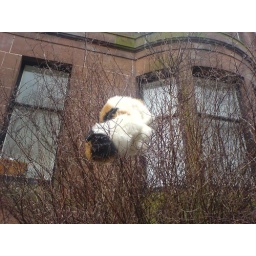
the cat is in the tree